Dutch cuisine

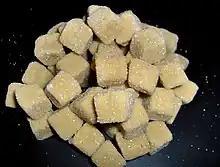

"Vlaai" is typical for the province of Limburg but is eaten everywhere in the Netherlands. This pastry is made with a yeast dough and filled with fruit such as apple, apricot, pineapple, plum, cherry or berry filling. Other ingredients include custard and rhubarb. "Rijstevlaai" is stuffed with a rich rice-and-cream filling, and "kruimelvlaai" has a custard filling with a crumb crust. Vlaai can be topped with fruits, whipped cream or chocolate.